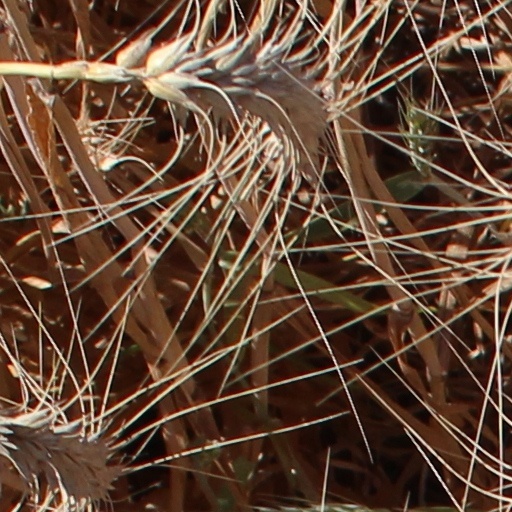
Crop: wheat